Friedrich Kurschat

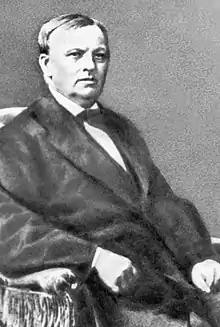

Friedrich Kurschat (24 April 1806 – 23 August 1884) was a Prussian Lithuanian linguist and professor at the University of Königsberg. He studied the Lithuanian language and published its grammar in 1876 in which he was the first to describe Lithuanian accentuation in detail.